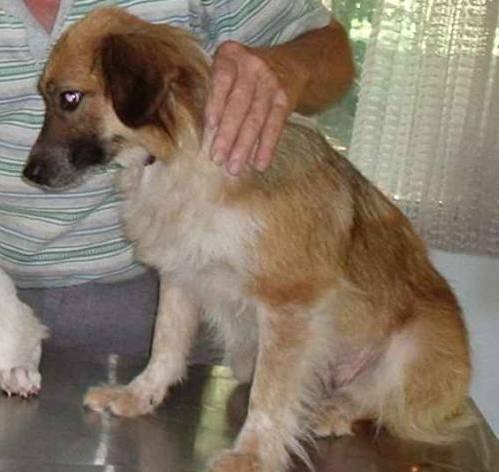
dog